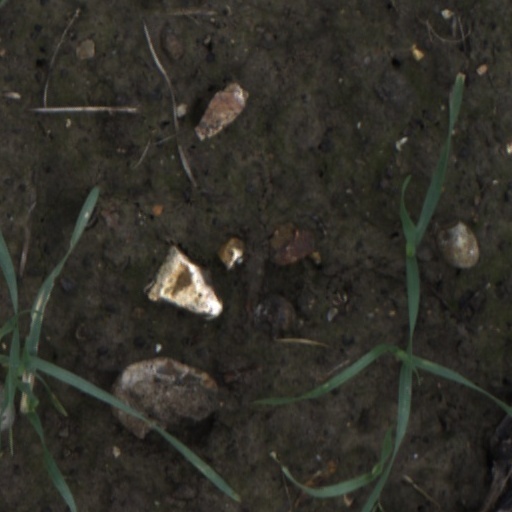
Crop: wheat